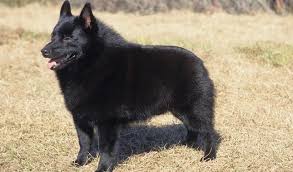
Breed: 201-n000024-schipperke